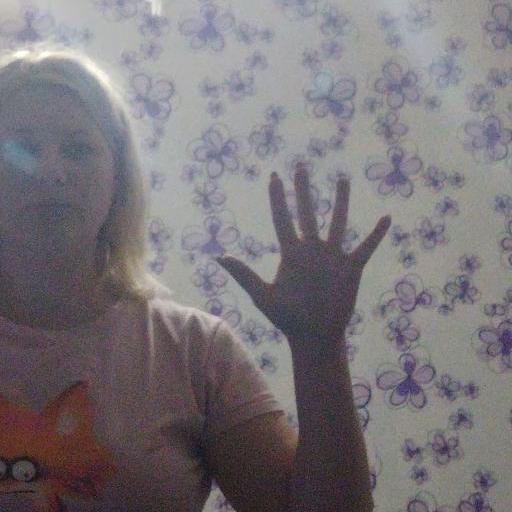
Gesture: palm